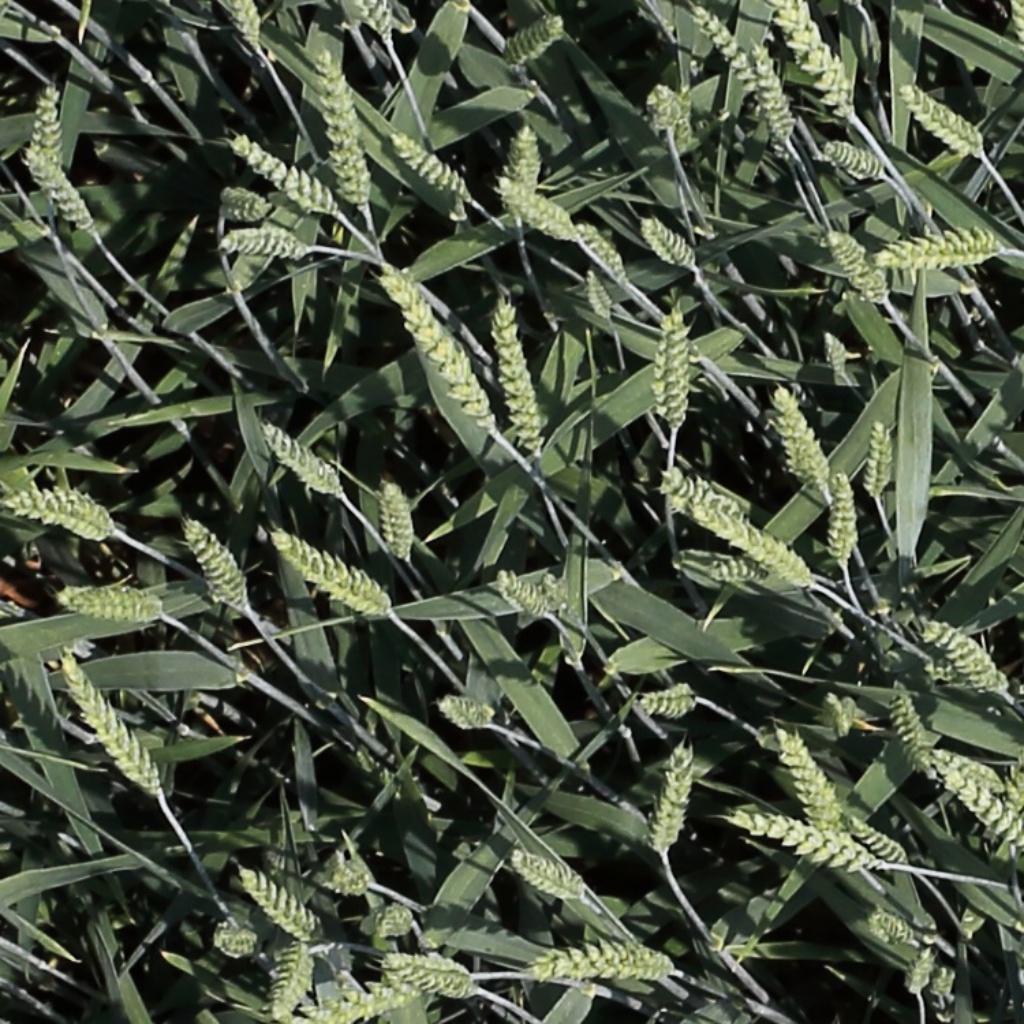
Country: Switzerland
Location: Usask
Wheat development stage: Filling